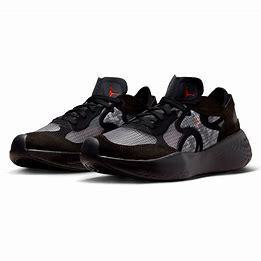
Brand: Jordan
Model: Delta 3